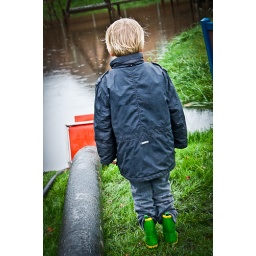
This boy was carefully watching the water being pumped from the neighbourhood by the fire department